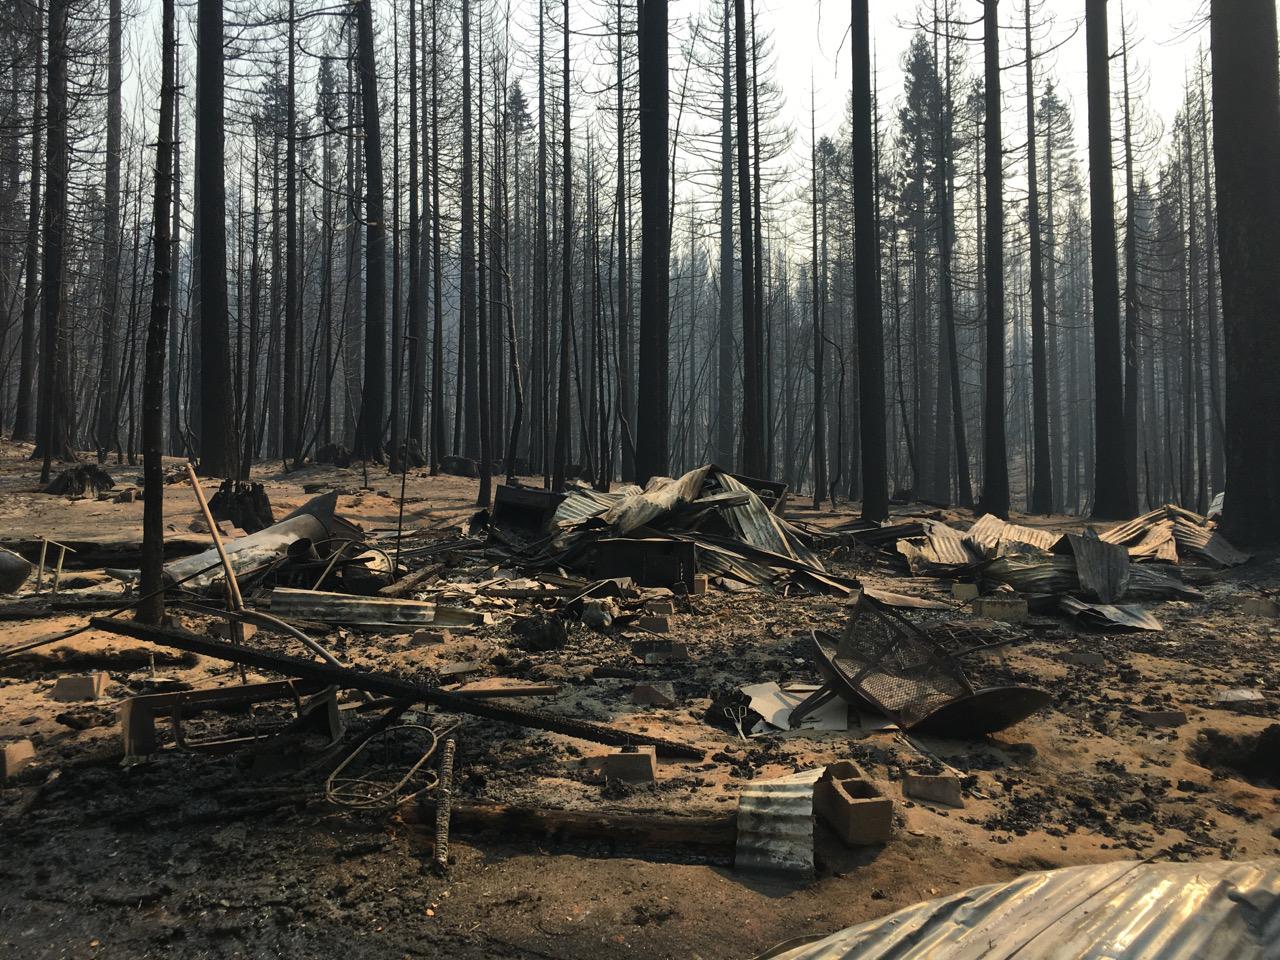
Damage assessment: destroyed